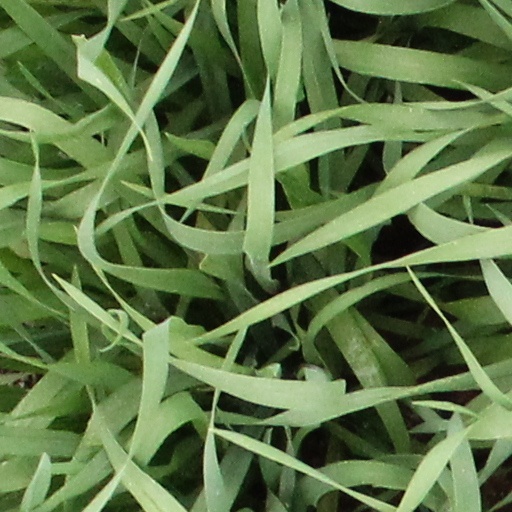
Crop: wheat